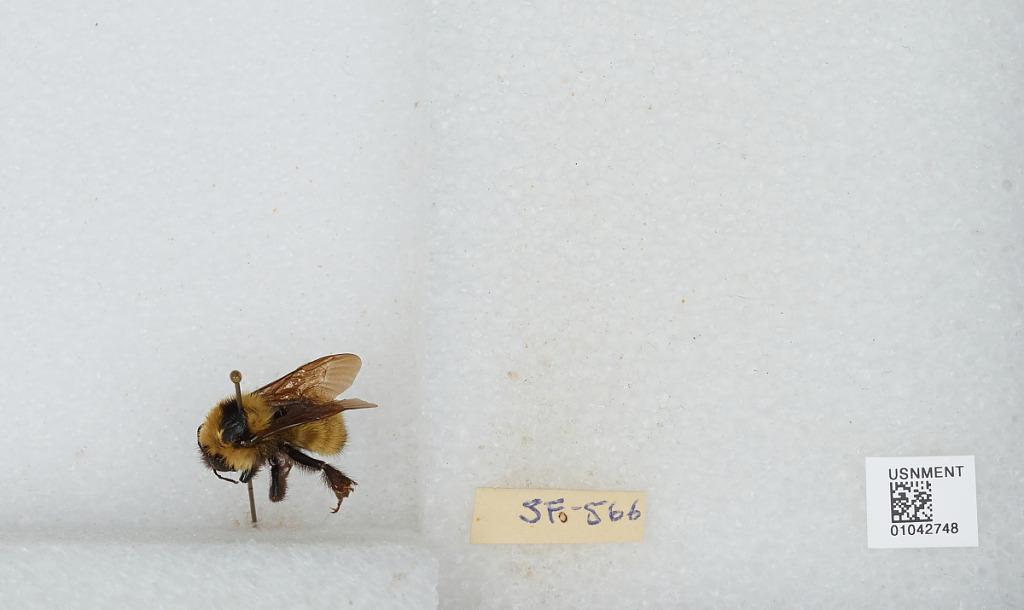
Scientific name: Bombus sp.